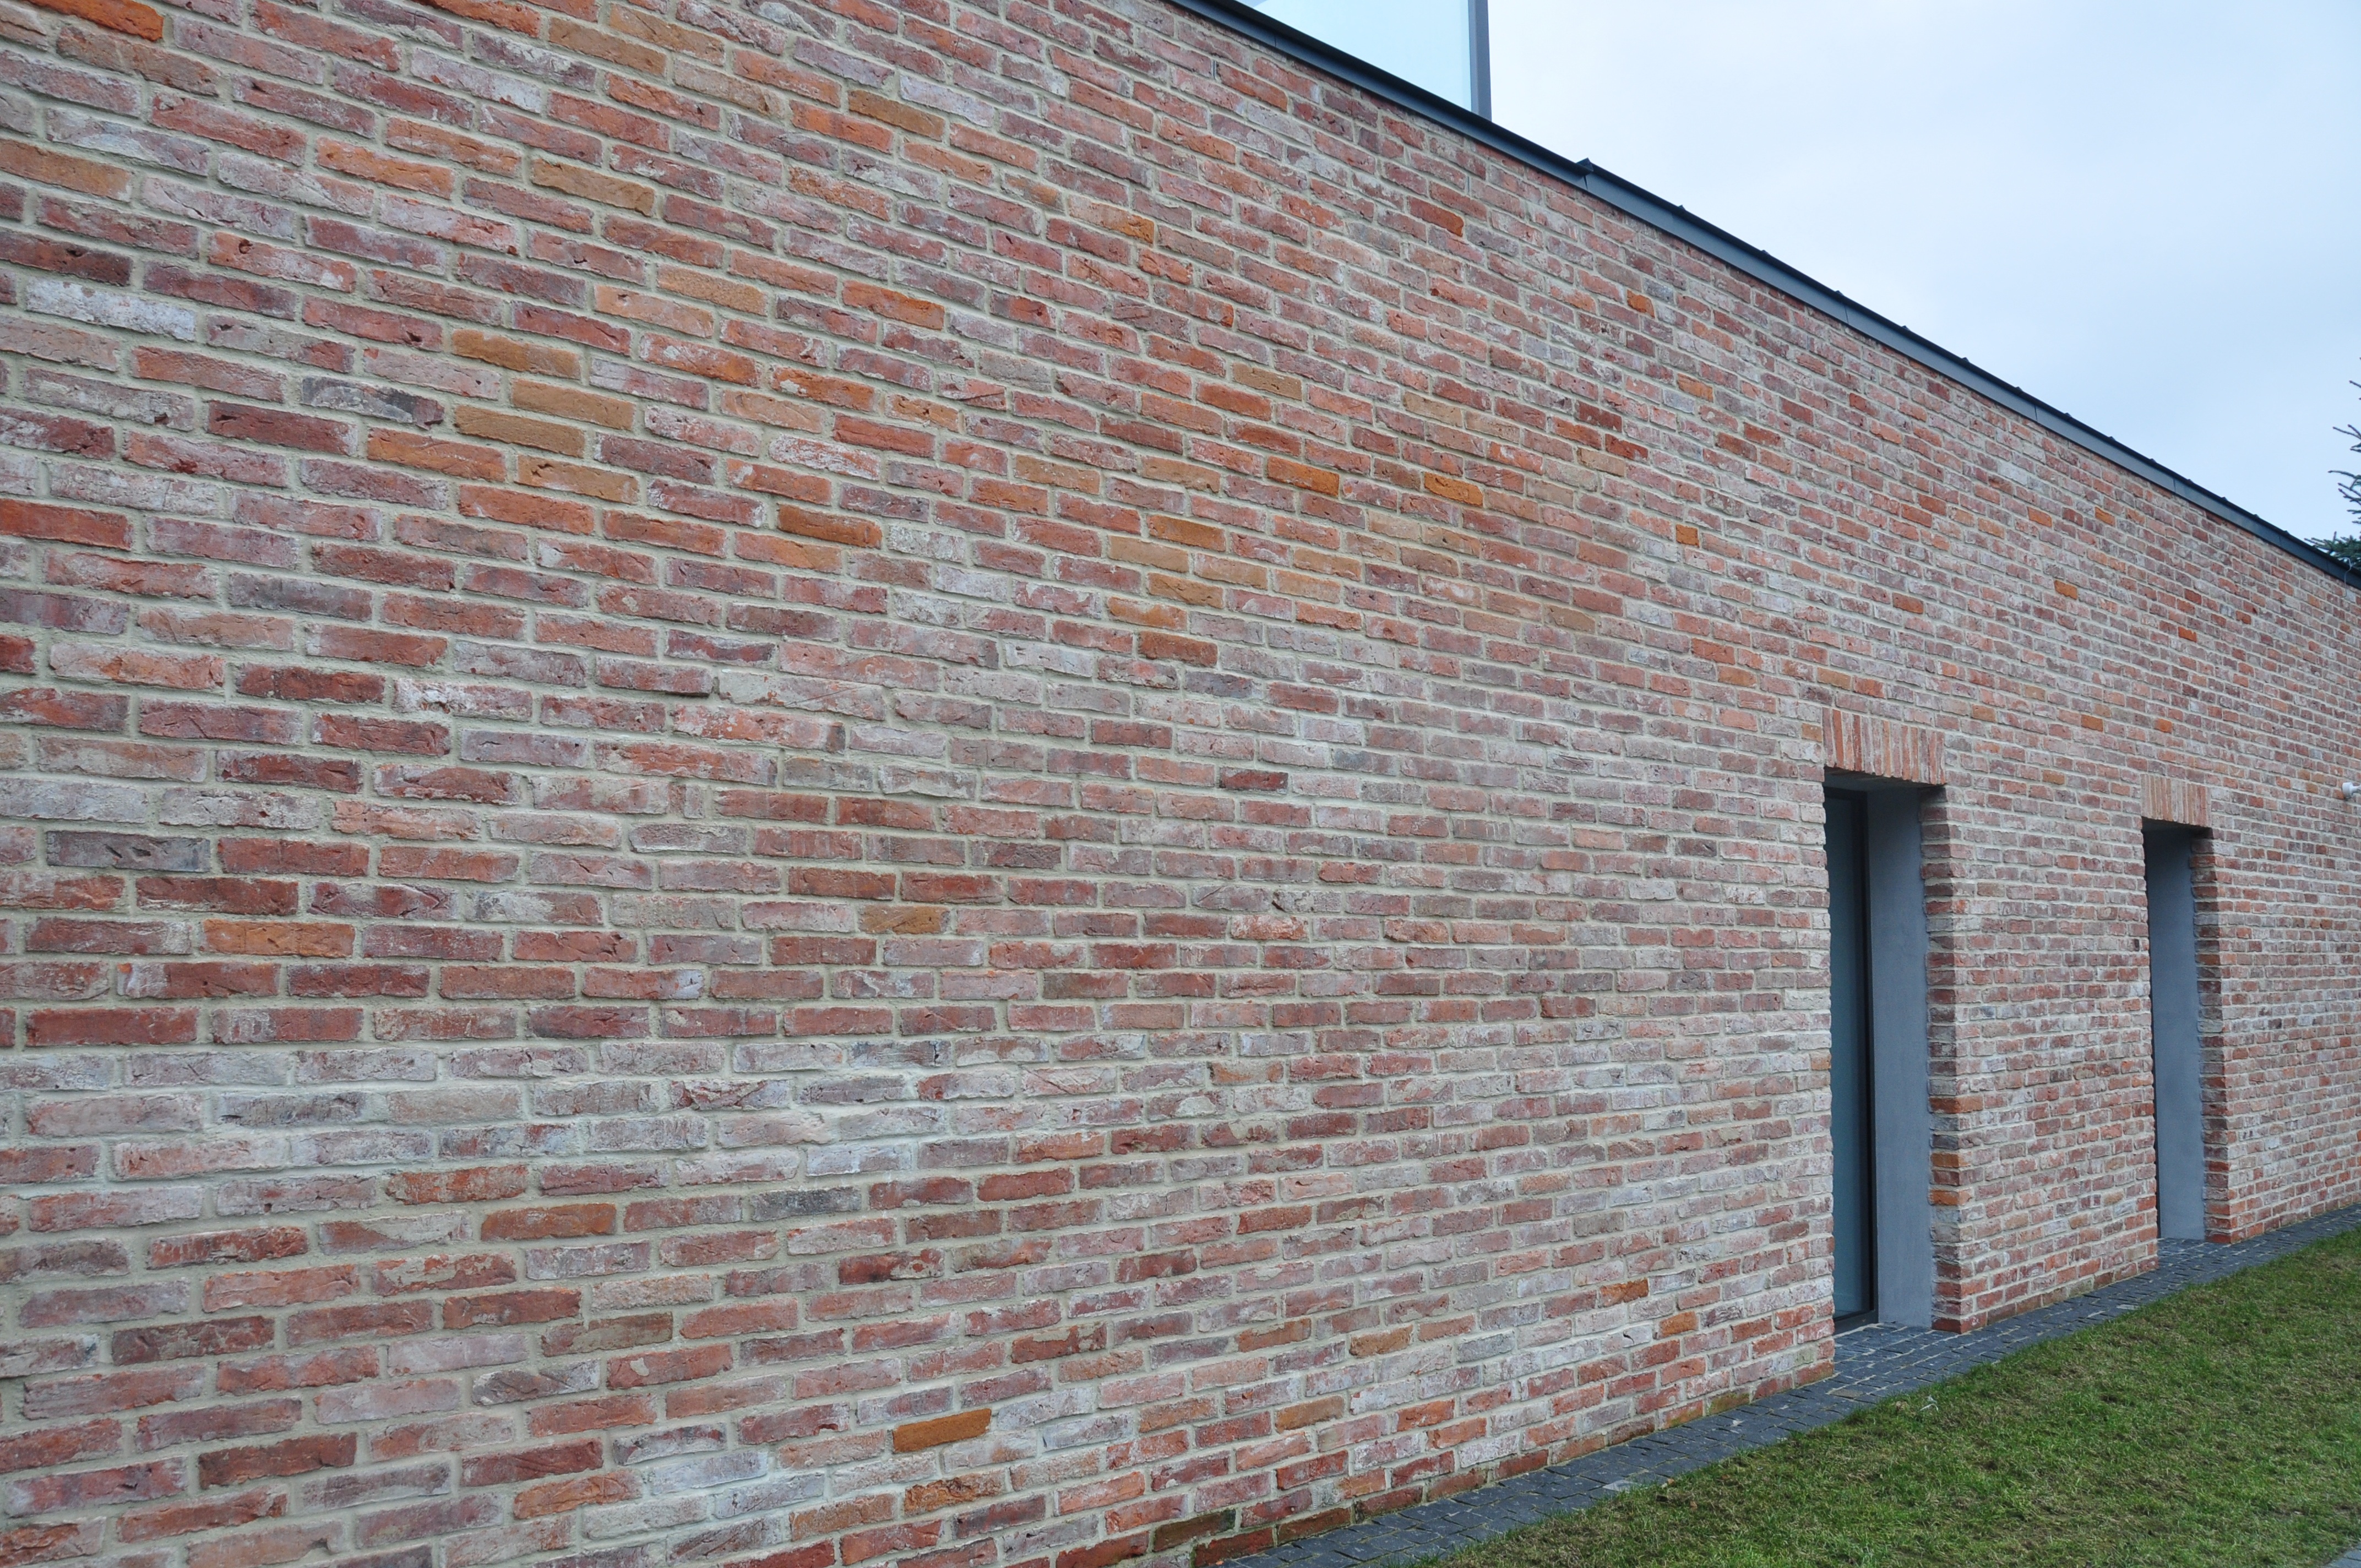
house, roof, wall, facade, property, brick, material, brickwork, lake dusia, siding, real estate